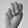
ASL letter: M